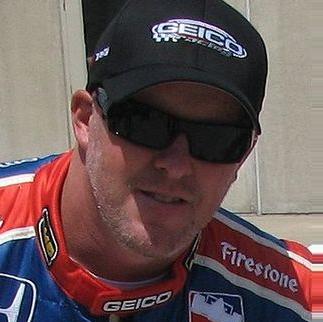
Age: 40